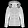
Label: Coat